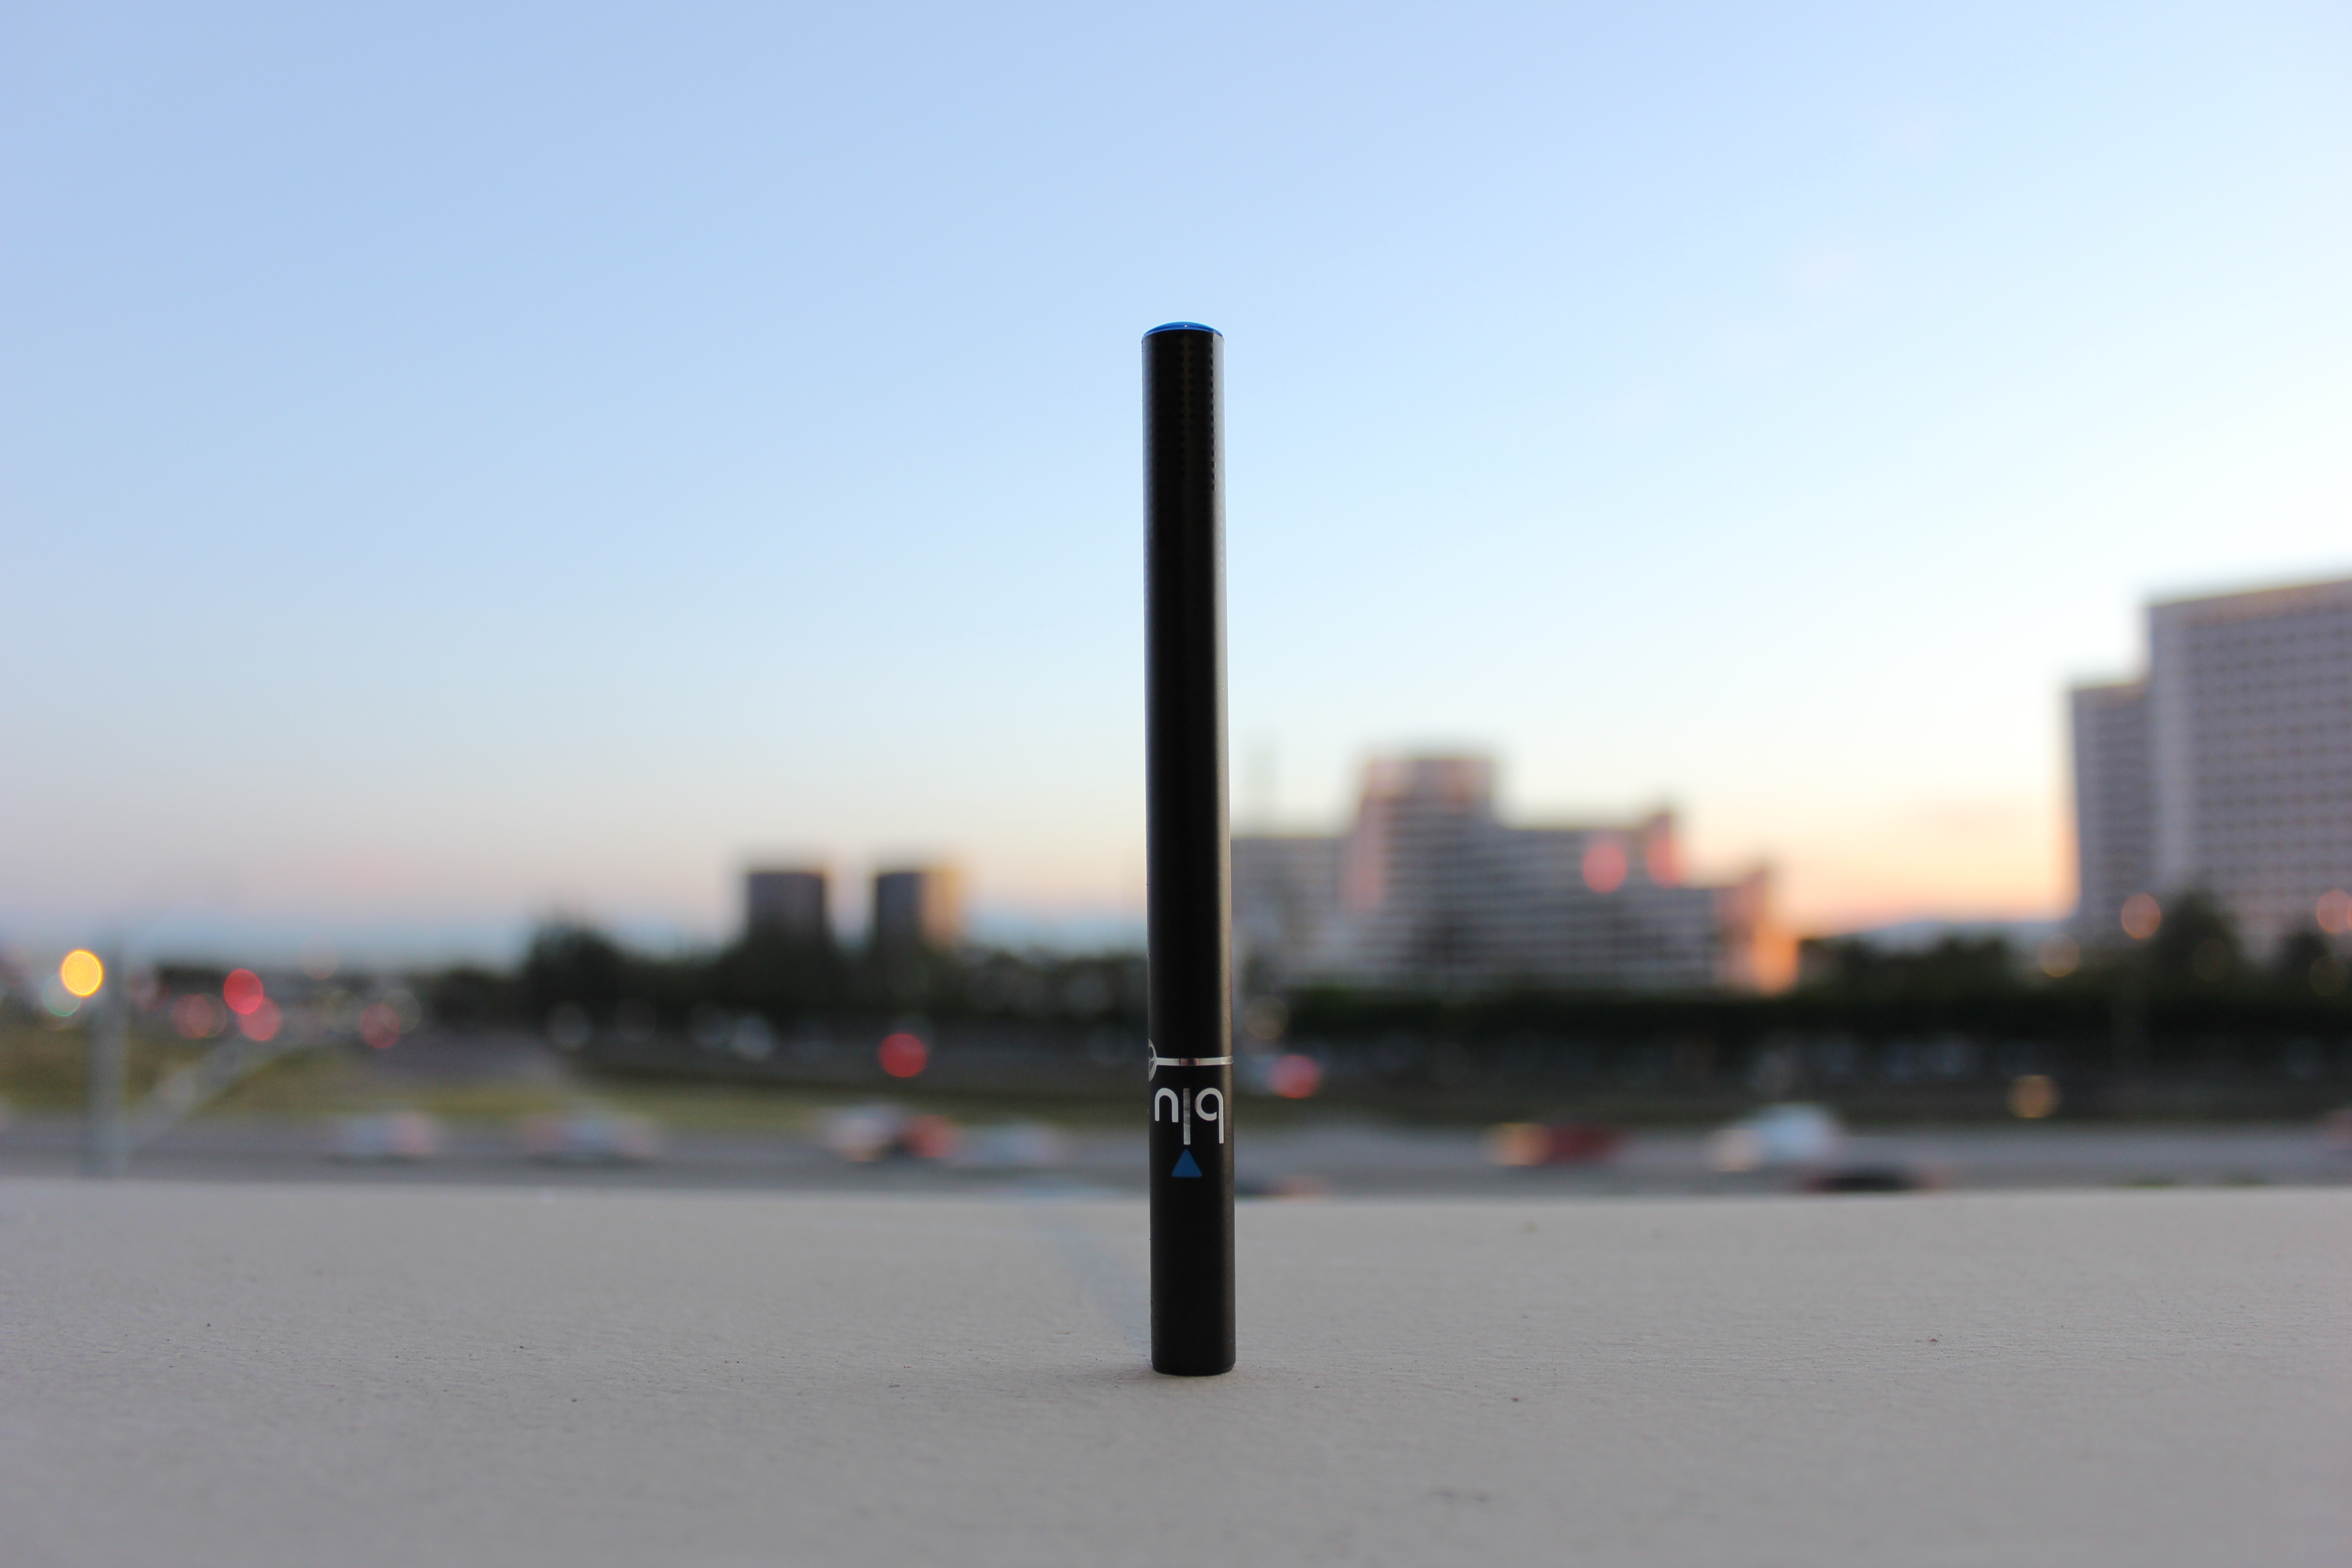
liquid, technology, smoke, smoking, red, street light, lifestyle, lighting, health, cigarette, electronic, alternative, silver, light fixture, drug, shape, addiction, blu, tobacco, vaping, ecig, vaporizer, nicotine, e cigarette, quit, atomizer, blu cigs, electronic cigarette, e cig, atmosphere of earth